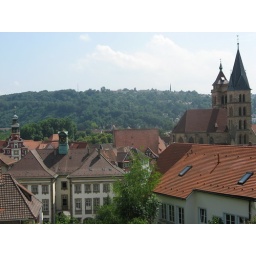
Looking out over the roof tops of Esslingen from near the bottom of the wall